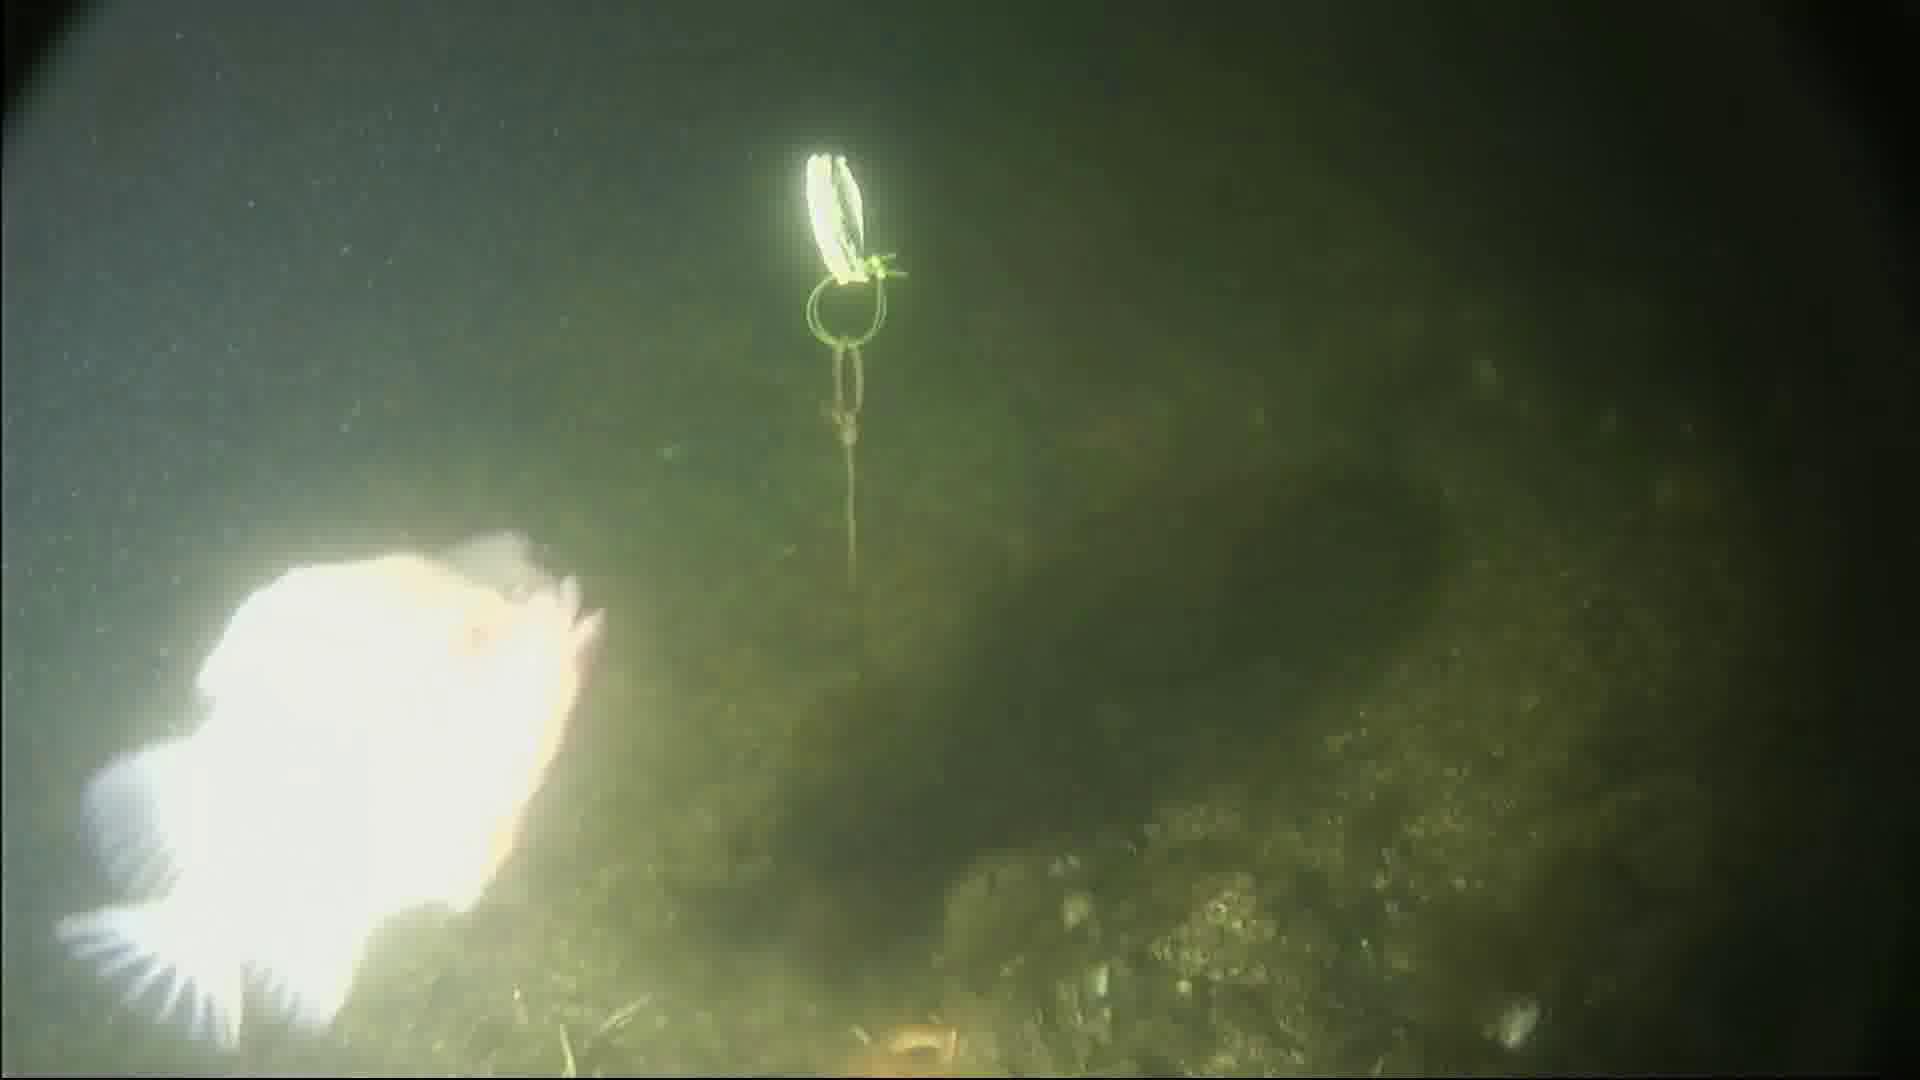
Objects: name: fish
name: starfish